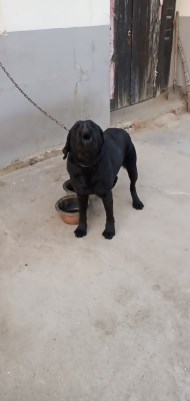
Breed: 3580-n000122-Labrador_retriever